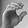
ASL letter: C